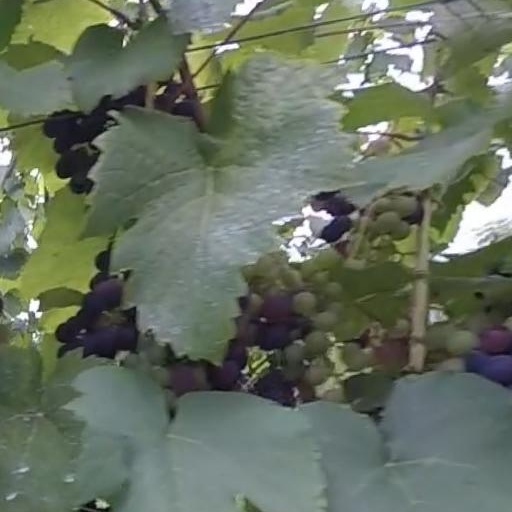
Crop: grape